Seri muka
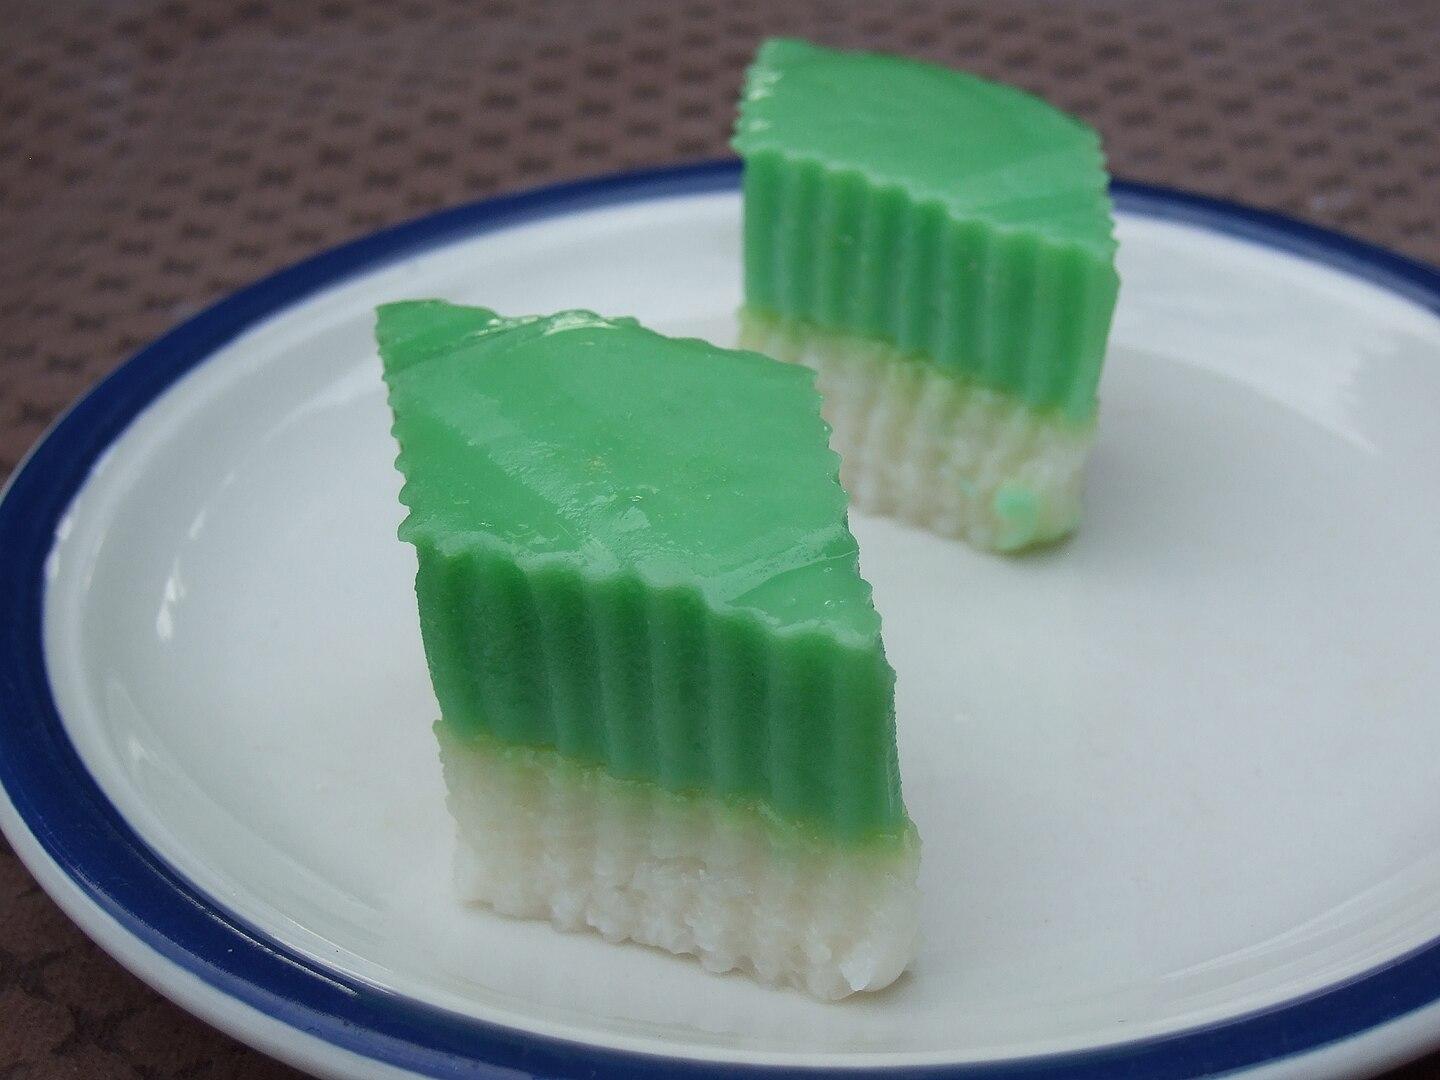
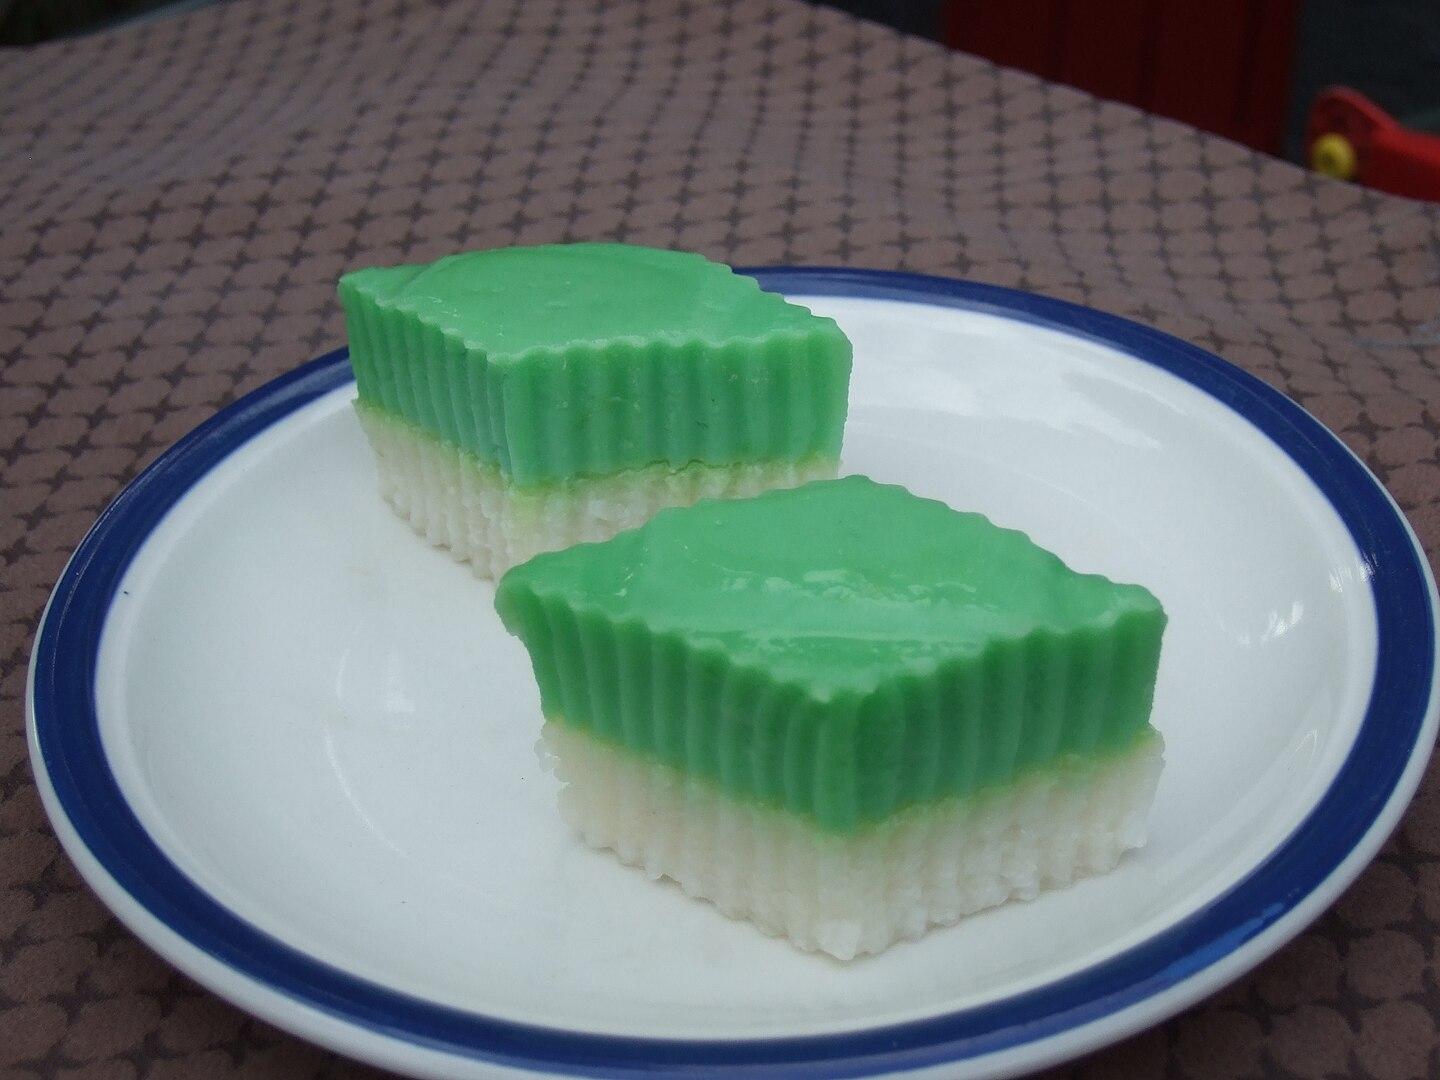
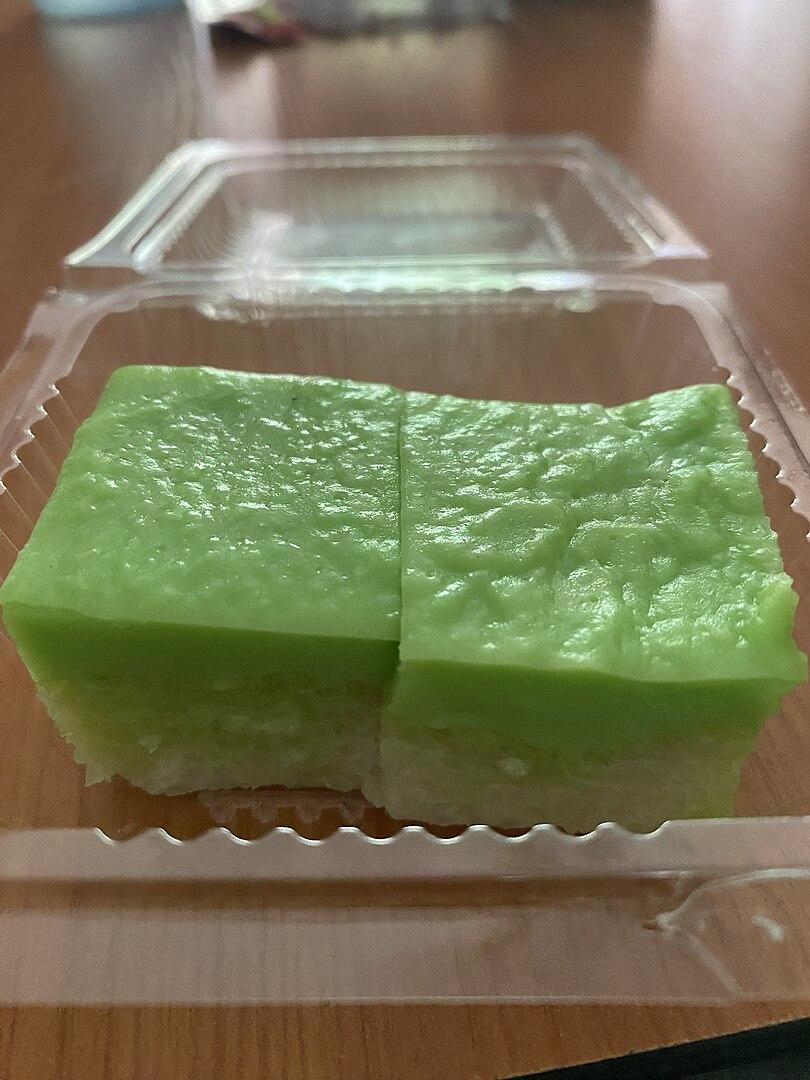
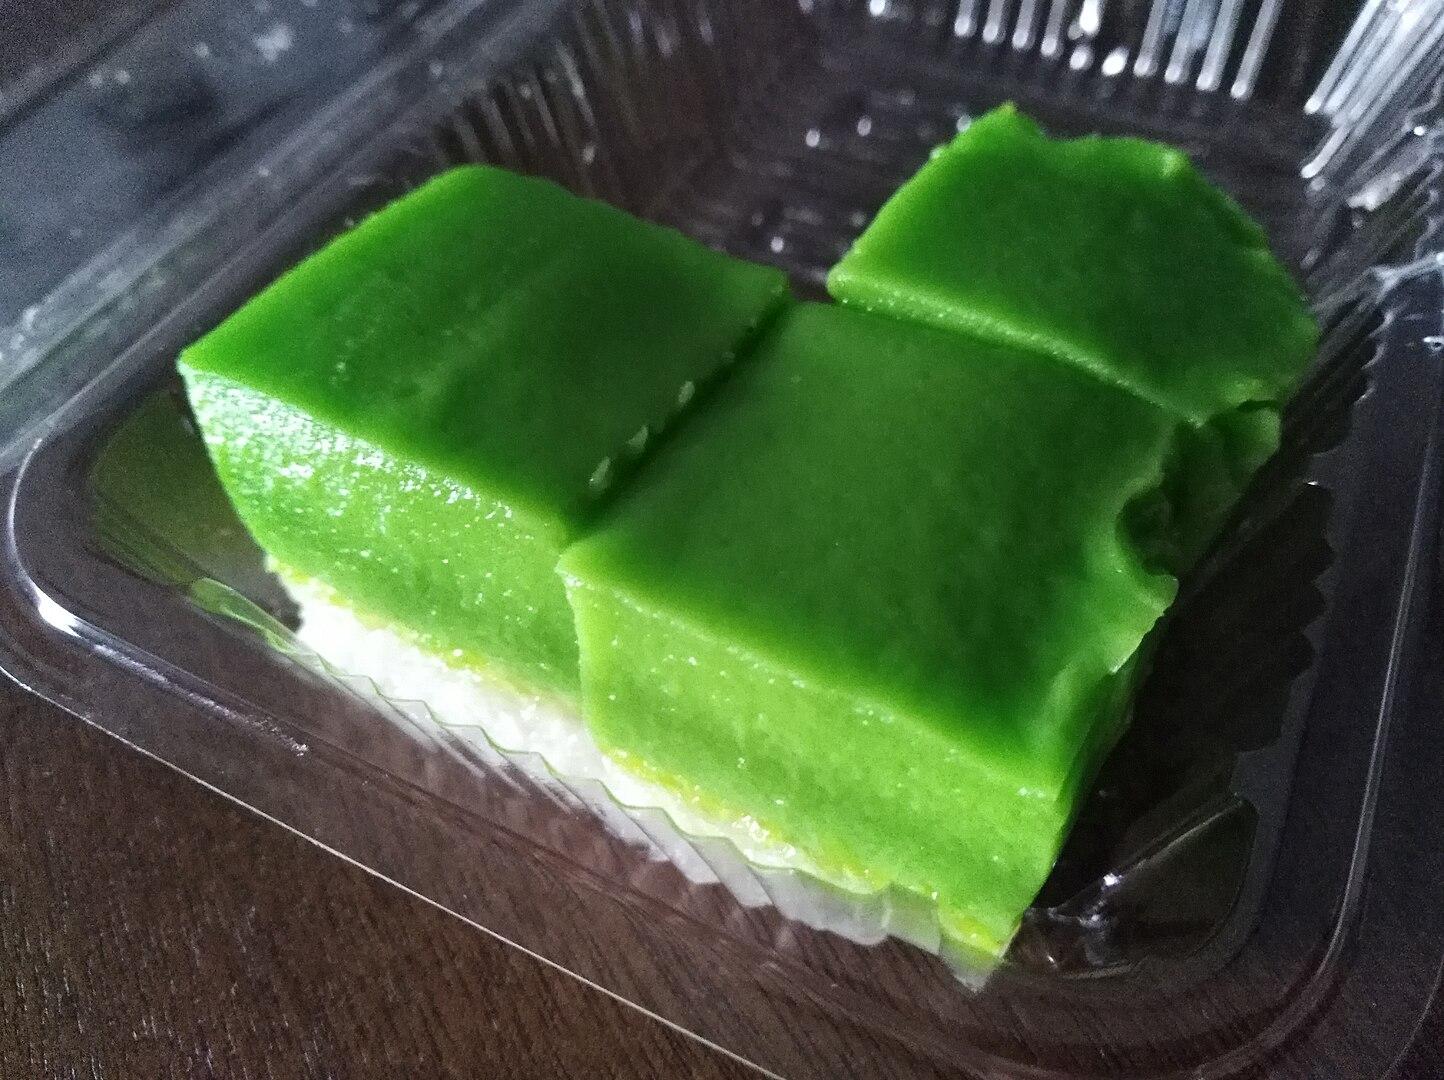
Also known as:
ja - Japanese: セリムカ
jv - Javanese: Kuwé seri muka
ms - Malay: Seri muka
uk - Ukrainian: Сері мука
zh - Chinese: 雙色糯米糕
Category: dessert, cake (layered cake, pudding)
Cuisine: Indonesian, Malaysian
Associated cuisines: Indonesian, Malaysian
Area: South Kalimantan, Malaysia
Countries: Indonesia, Malaysia, Singapore
Region: South Eastern Asia, , , ,
The dish is a two-layered dessert with steamed glutinous rice at the bottom and a green pandan-flavored custard on top.